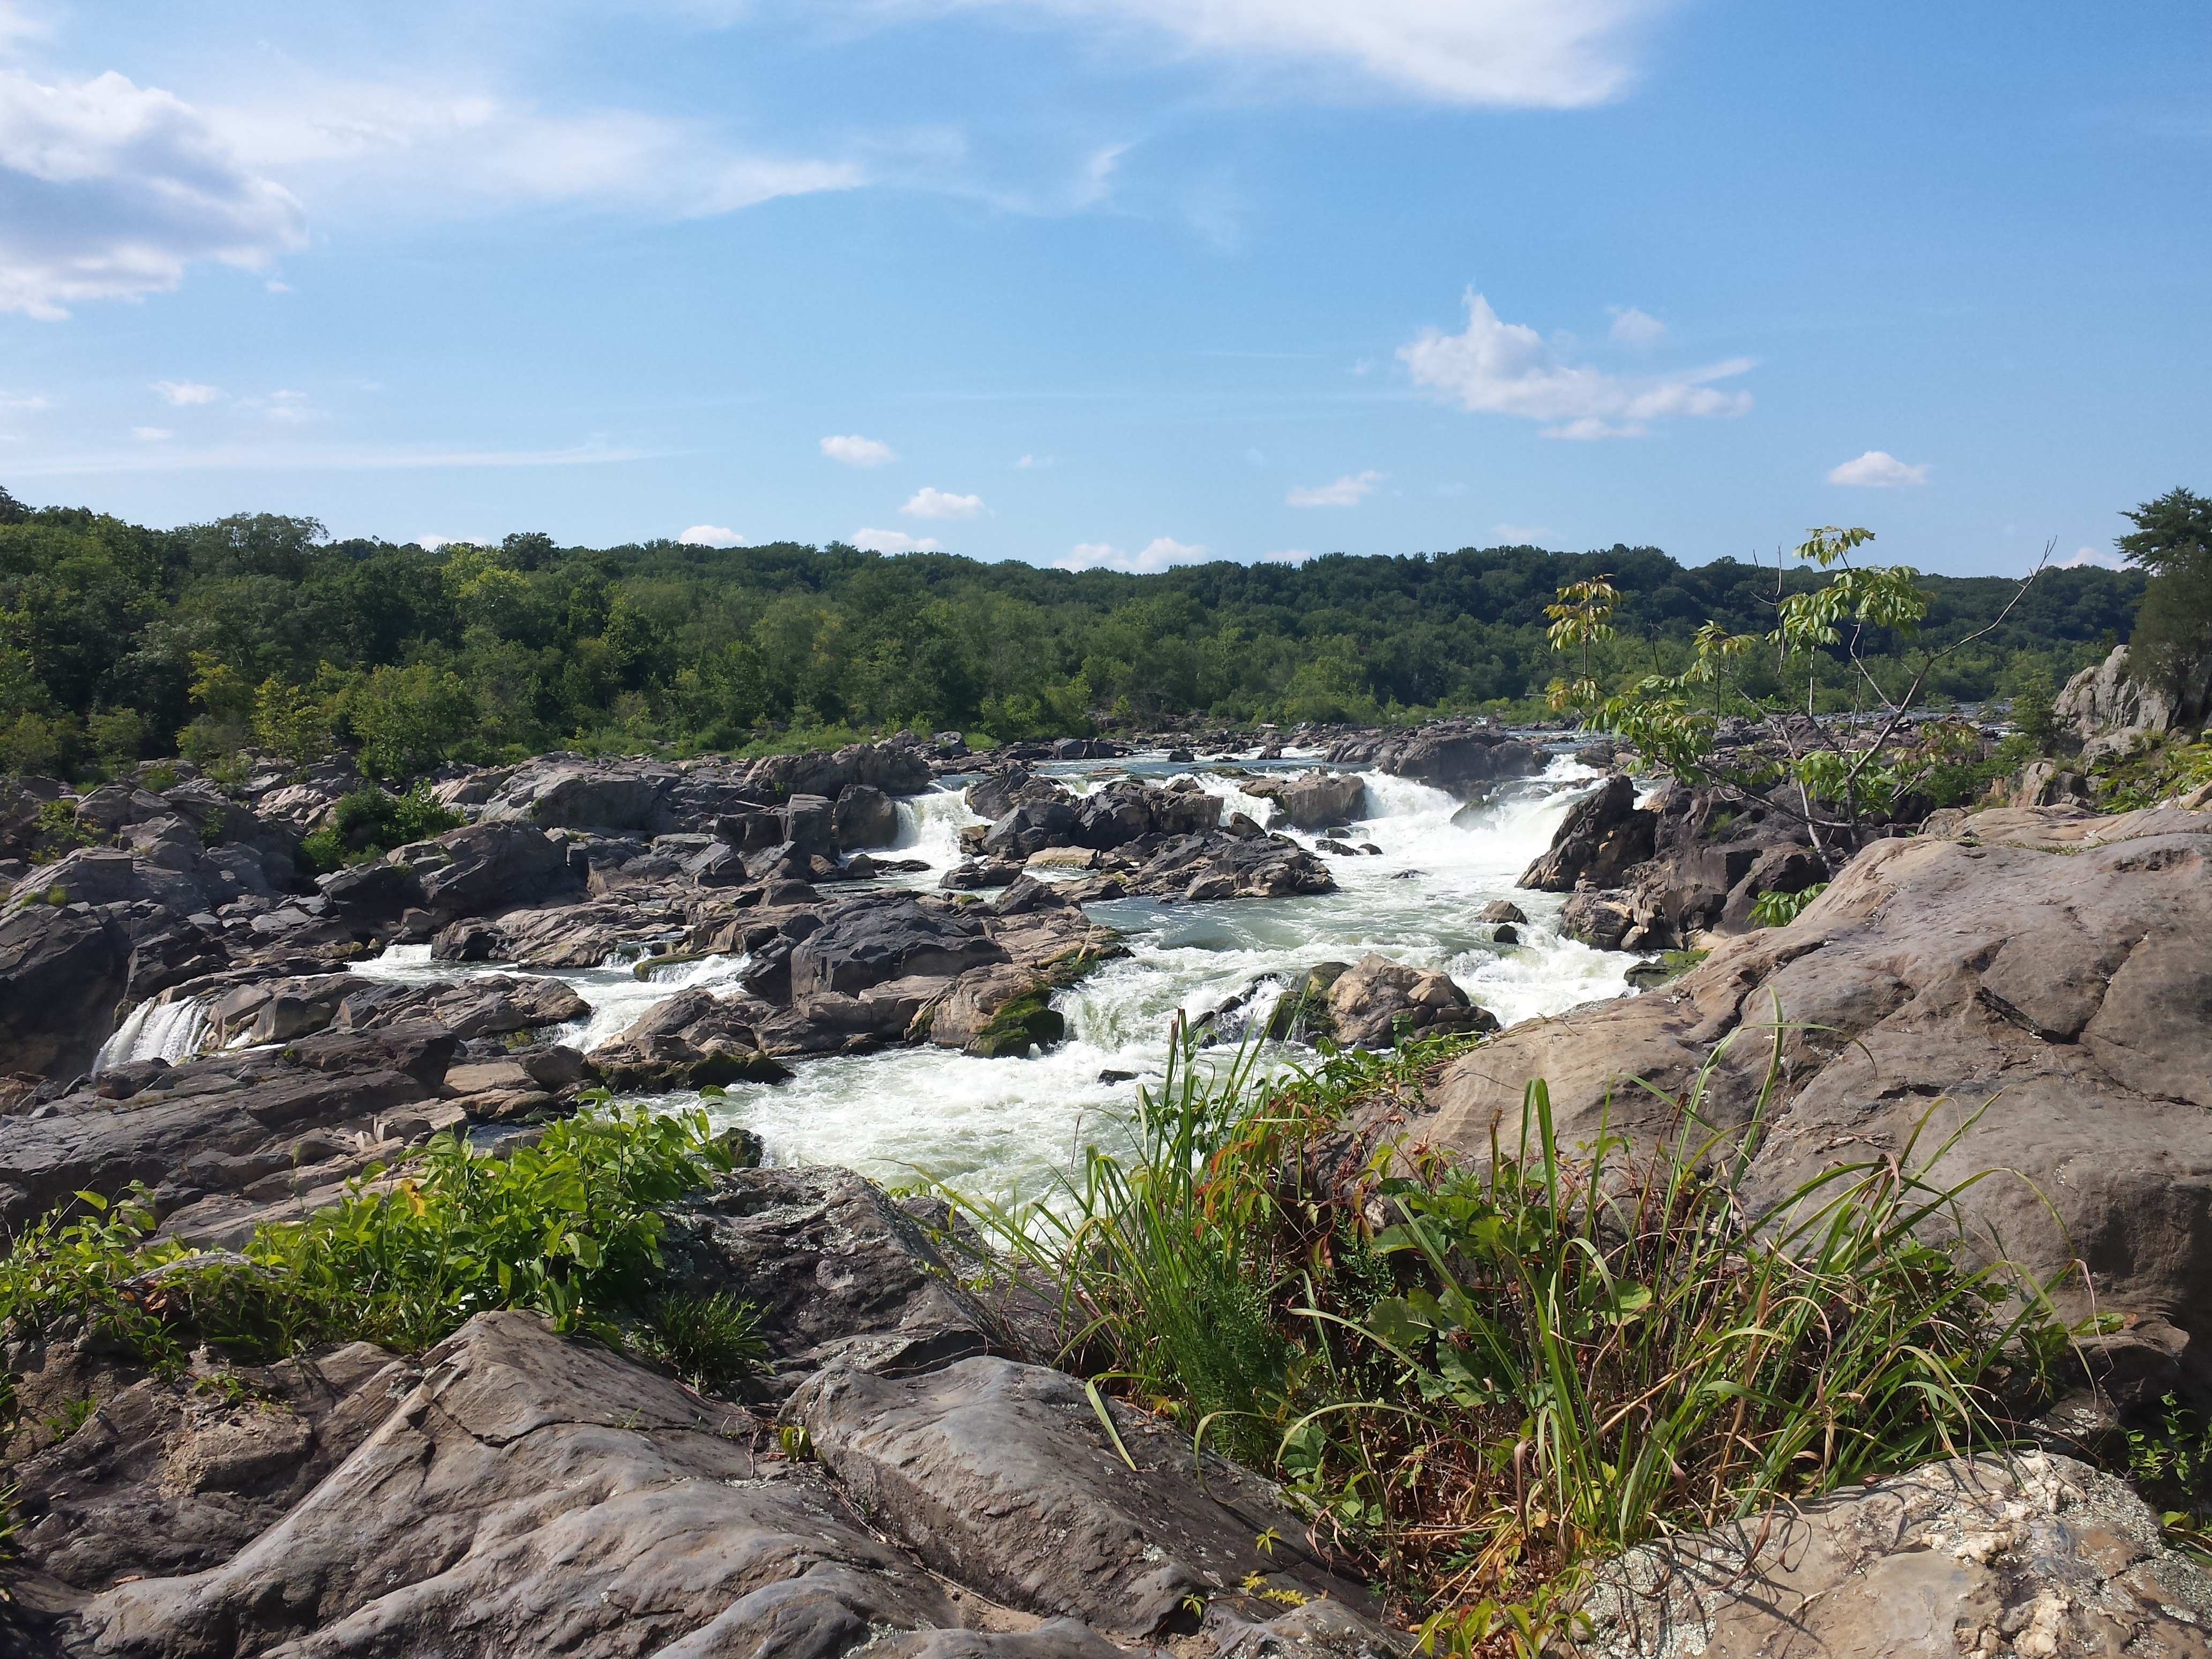
beach, sea, coast, rock, ocean, shore, vacation, cliff, cove, bay, terrain, geology, water feature, cape, geological phenomenon